Sergey Izgiyayev

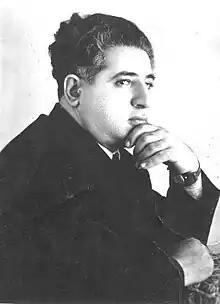
Sergey Izgiyayev in 1970.

Sergey Davidovich Izgiyayev (born 22 November 1922 – 27 July 1972) was a member of the Union of Soviet Writers, the author of nine books of poetry and five plays, the translator and creator of lyrics for more than thirty songs (nine of which were produced by Moscow's firm Melodiya on Gramophone records). He was of Mountain Jew descent.